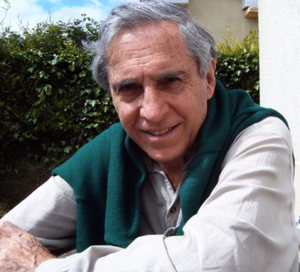
André Brugiroux, né le 11 novembre 1937 à Villeneuve-Saint-Georges, est un globe-trotter et écrivain français qui a visité tous les pays et territoires du monde entre 1955 et 2005, le dernier étant le Mustang. Il a été nommé « plus grand voyageur existant sur Terre » en 2007 dans le Hit Parade des Viajeros notables contemporáneos de Jorge Sánchez. Il a réalisé un film documentaire portant sur ses voyages. Il s'est également donné pour mission de faire connaître la foi bahá'íe à travers la planète.